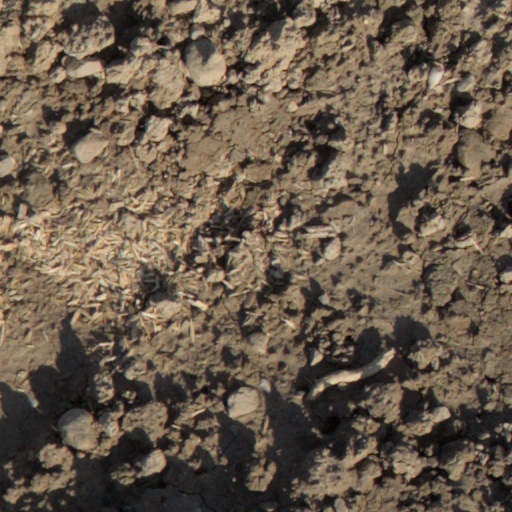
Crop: wheat